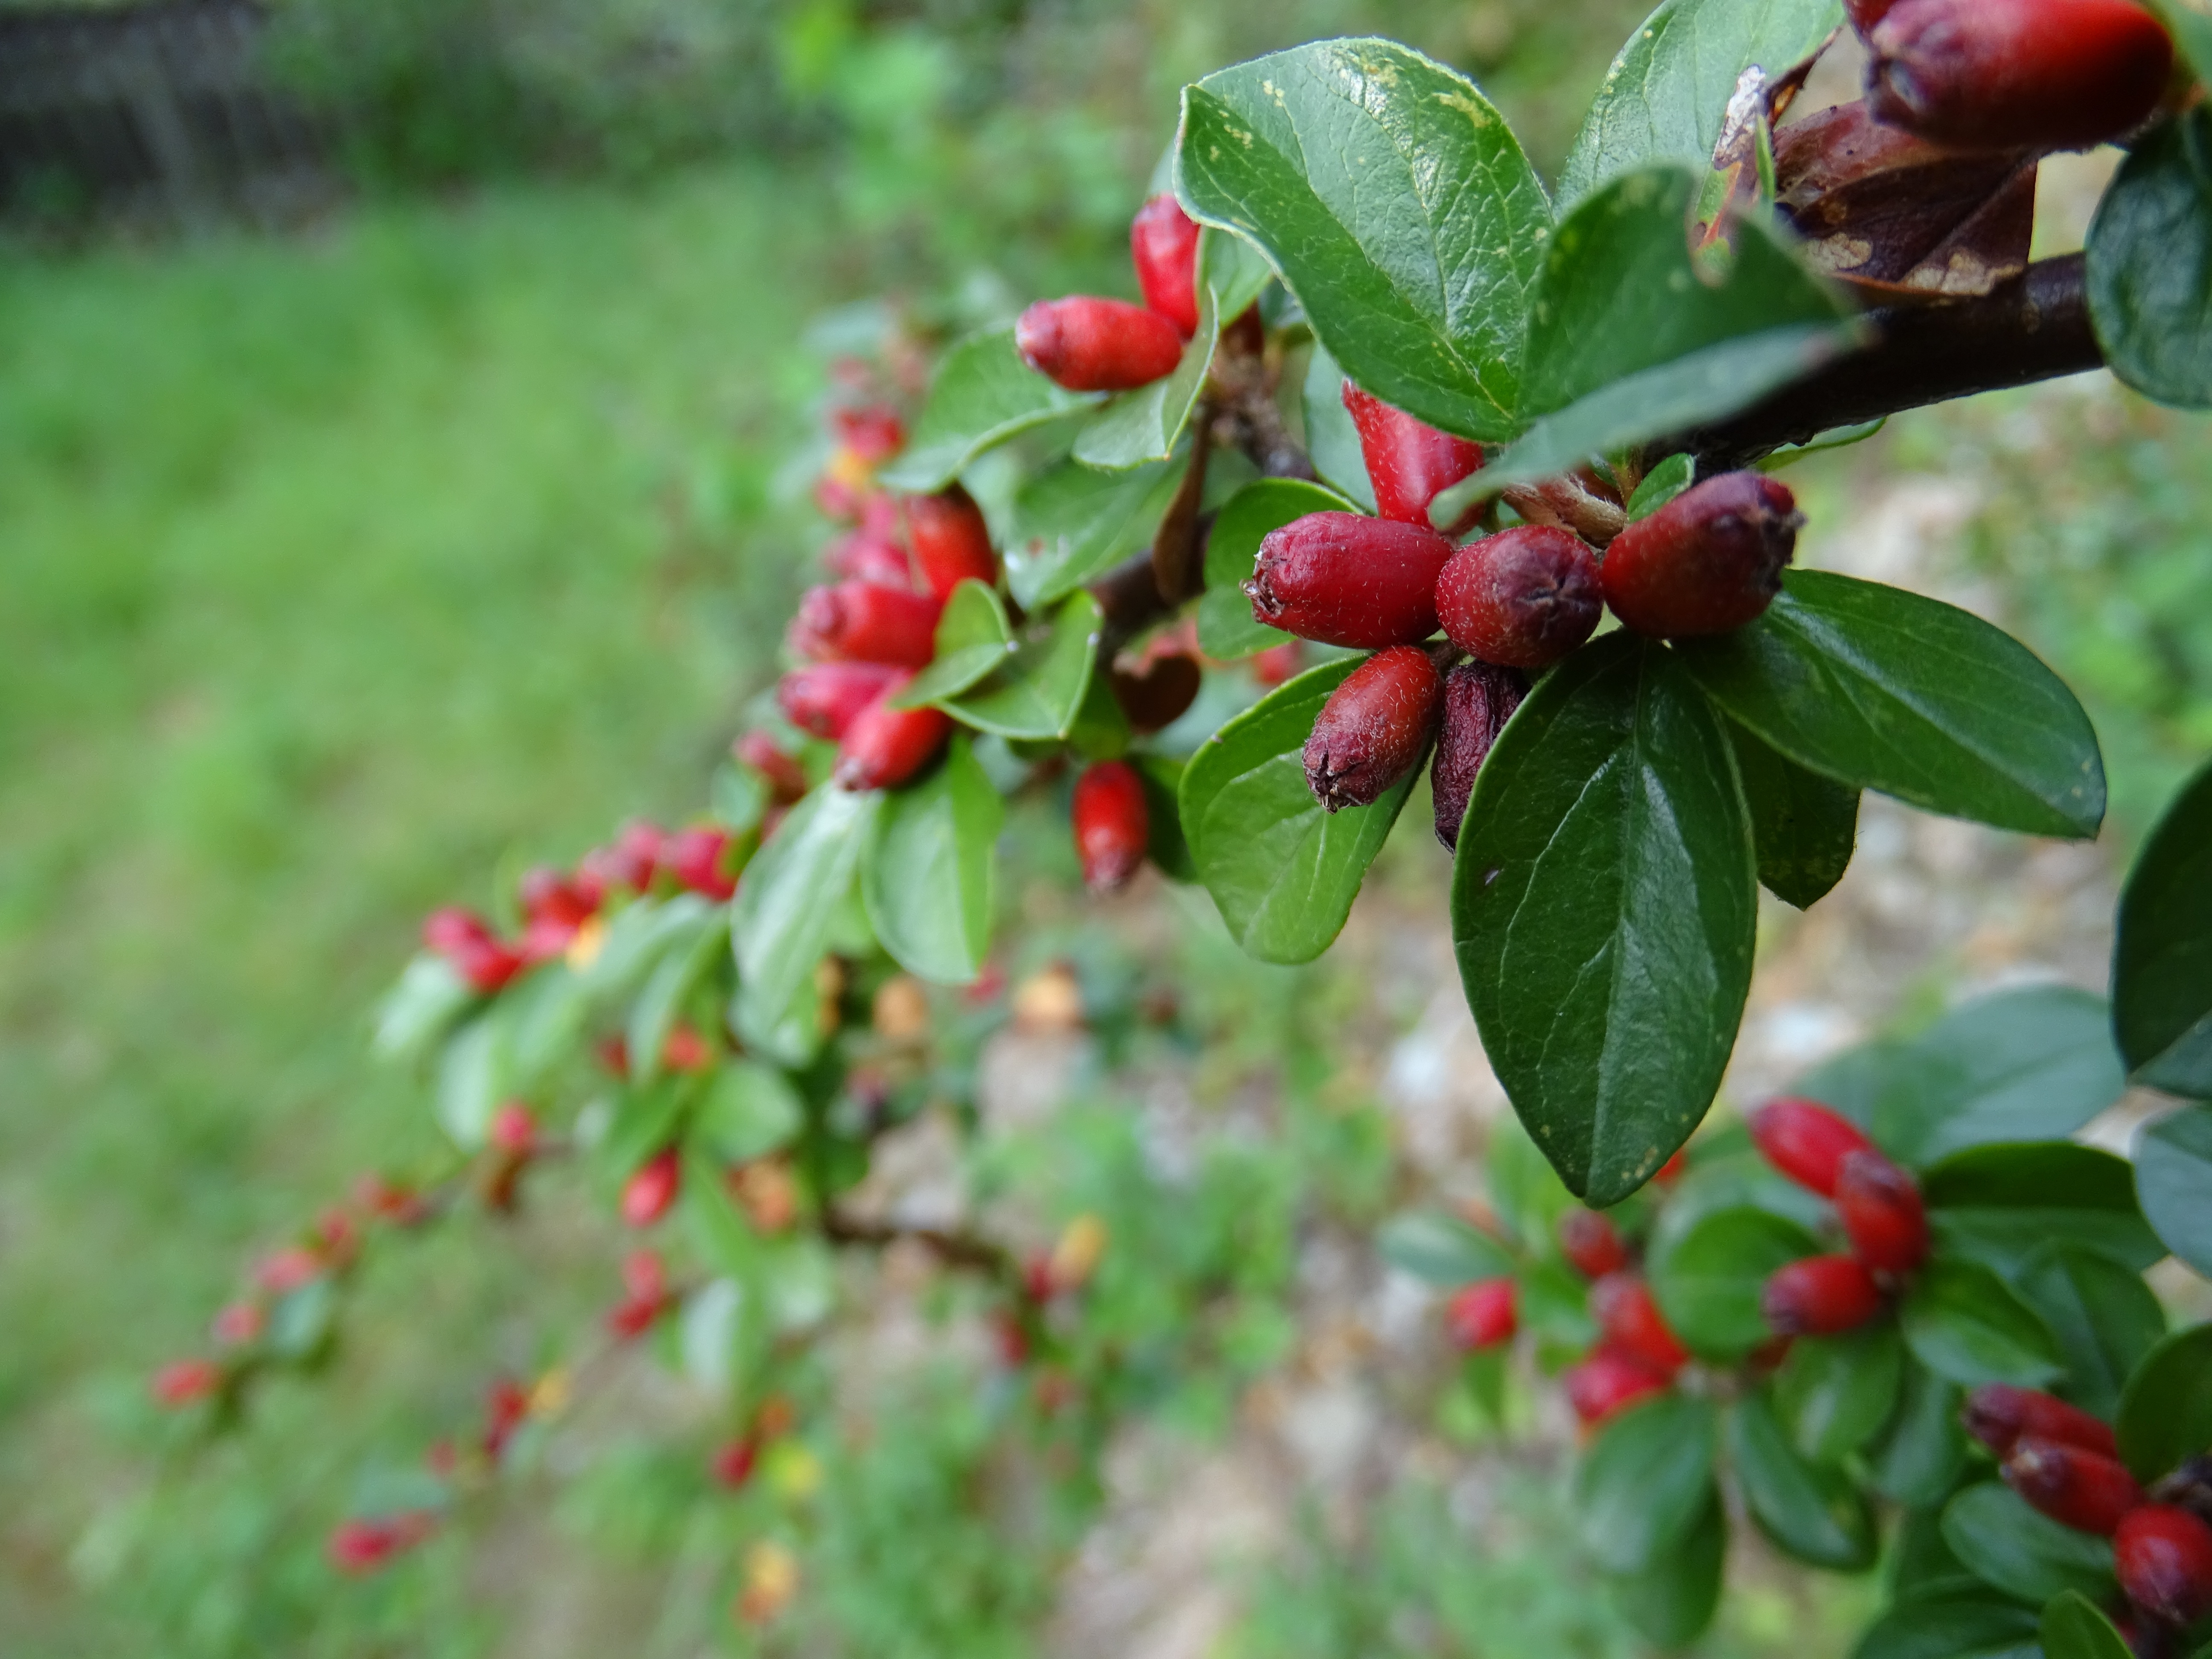
tree, nature, forest, branch, blossom, plant, fruit, berry, leaf, flower, bush, food, green, produce, evergreen, park, flora, holly, berries, shrub, berry red, flowering plant, acerola, malpighia, wild berries, lingonberry, woody plant, land plant, arctostaphylos uva ursi